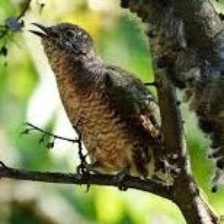
Species: AFRICAN EMERALD CUCKOO
Scientific name: CHRYSOCOCCYX CUPREUS